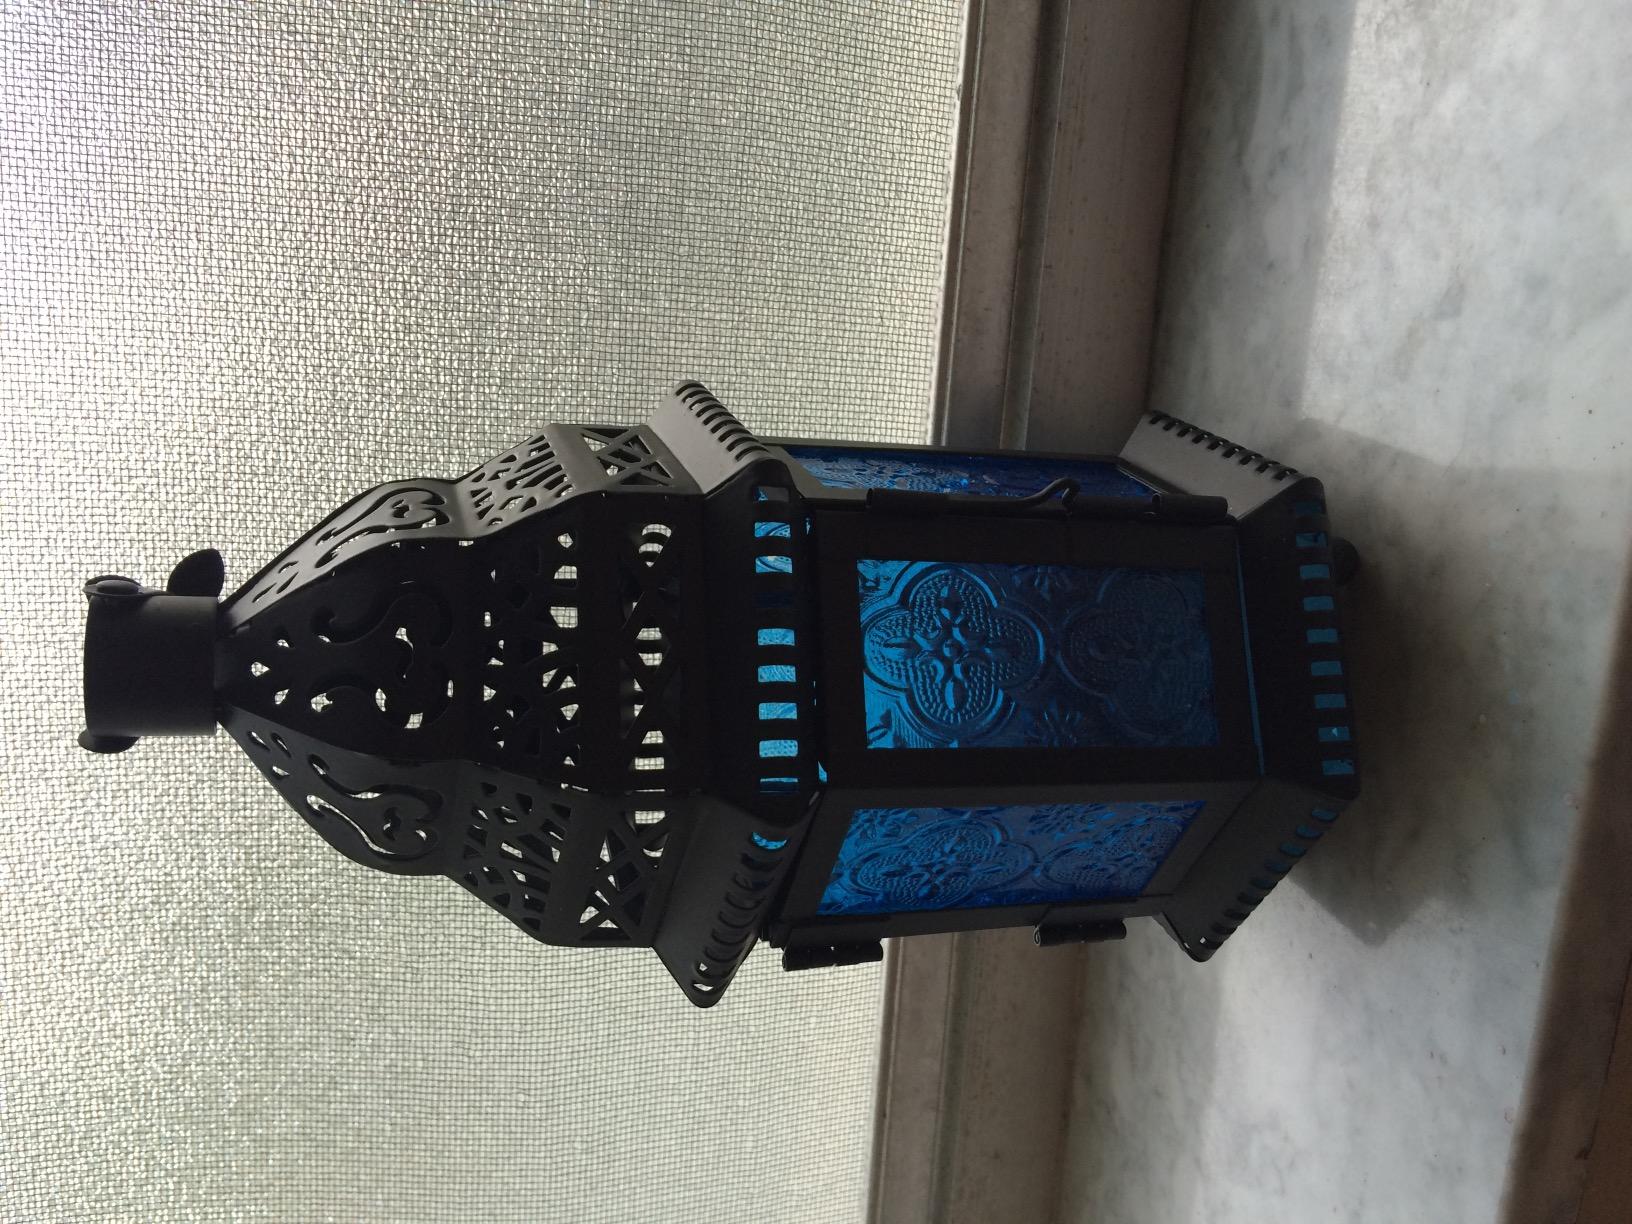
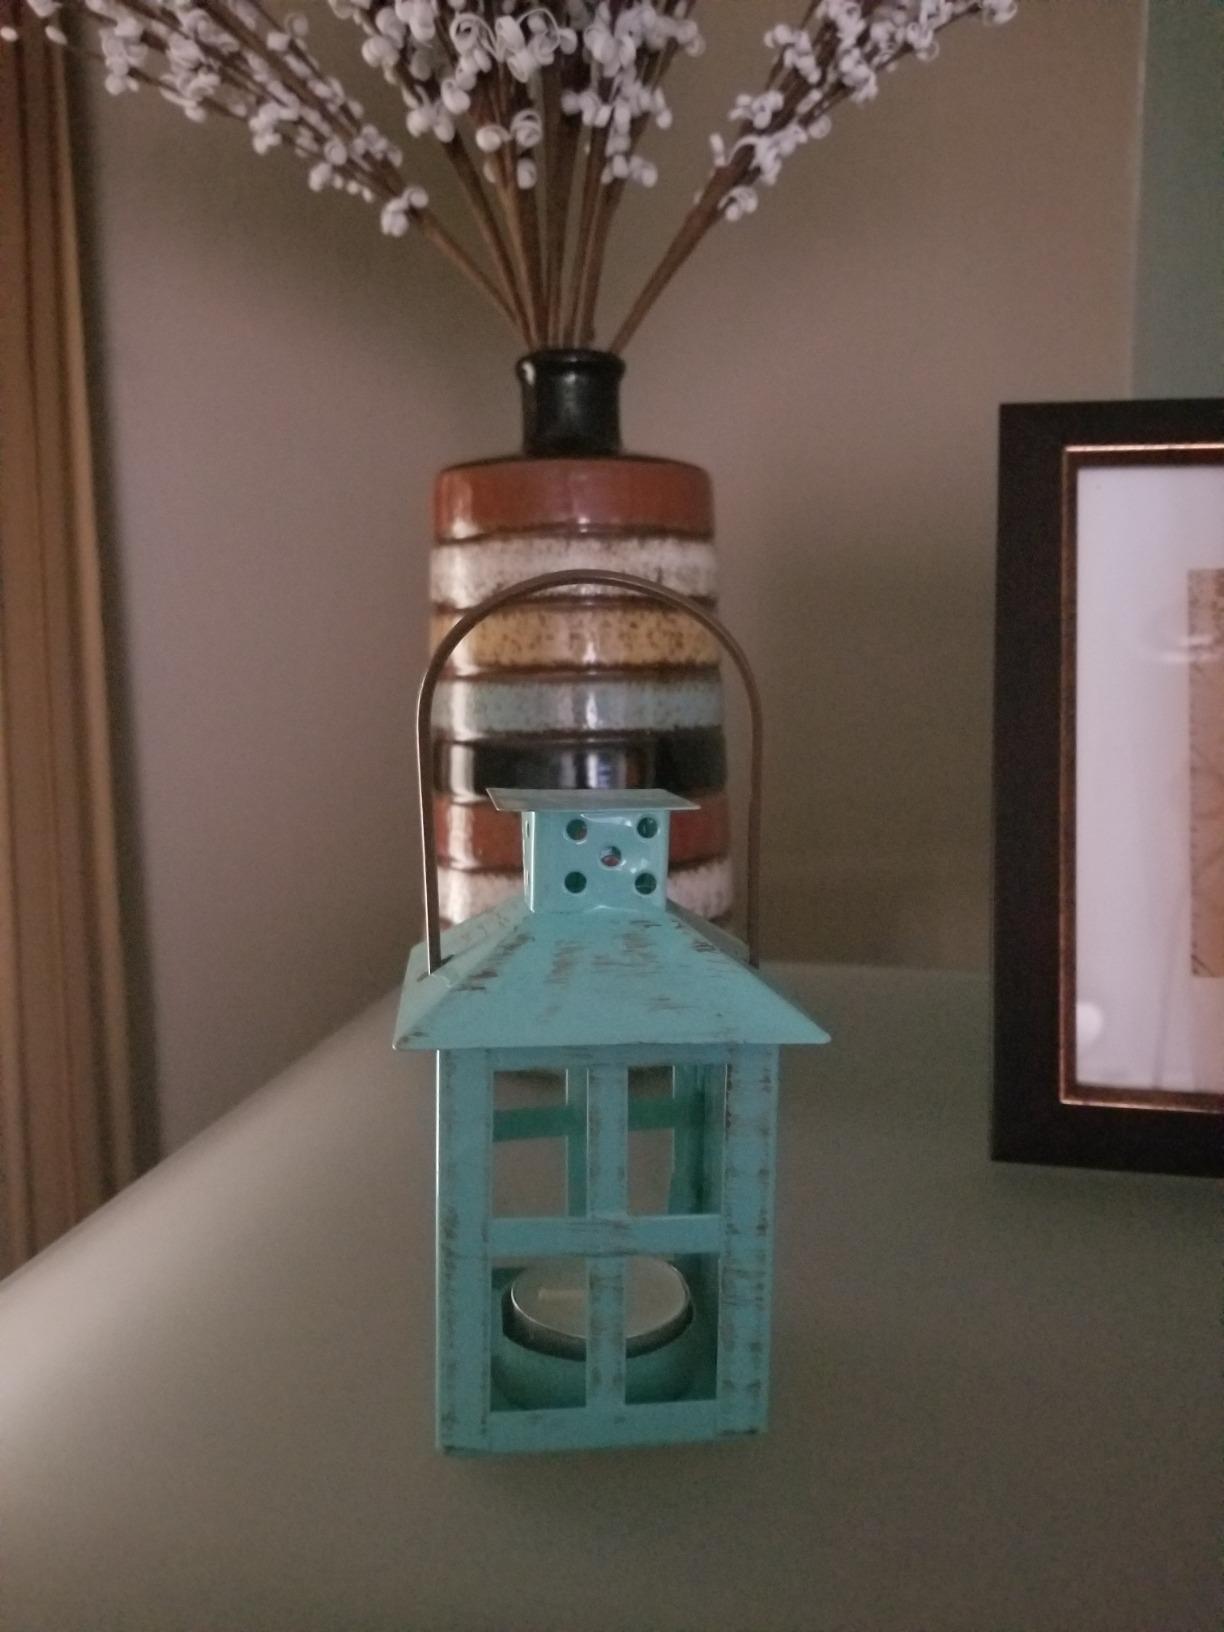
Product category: lantern
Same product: no